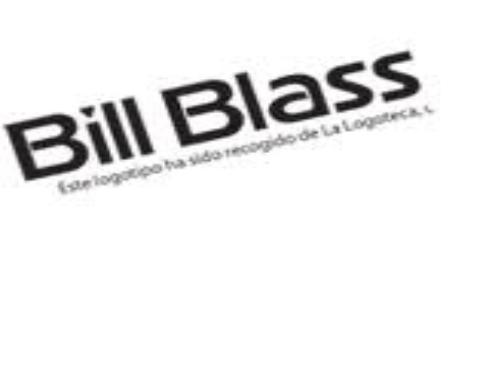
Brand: Bill Blass
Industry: Clothes